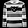
Label: Pullover